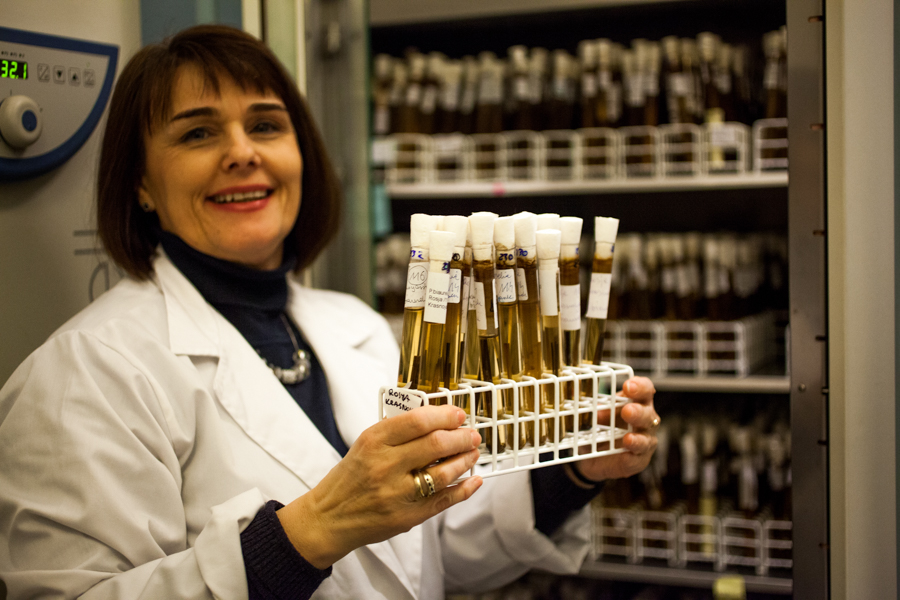
"Cultivation of Paramecium spp." A room and a specialist for the cultivation of Paramecium spp. Institute of Systematics and Evolution of Animals Polish Academy of Sciences in Cracov
Specialty: lab-equipment
Image credit: Karolina Fok